Armênia (São Paulo Metro)

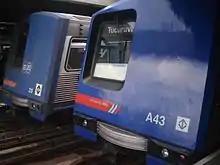
Trains stopped at the station.

It's an elevated station, in a curve, with structure in apparent concrete, prefabricated cover in concrete and two side platforms, which are suspended over Avenida do Estado and Tamanduateí River.